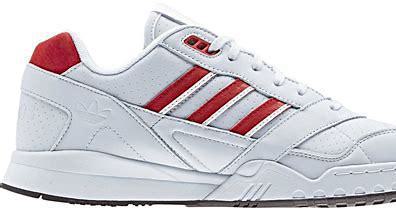
Brand: Adidas
Model: A R